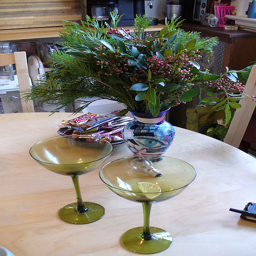
A table topped with glasses and a plant in a vase.
Two glasses on a table with a vase of flowers
Small vase with flowers in it sitting next to wine glasses on a table.
Two green tinted wine glasses on a table
This is an image of glasses with flowers